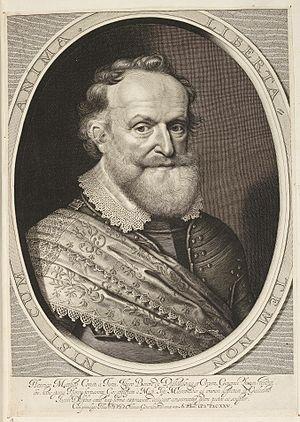
Jindrich Matyas, comte de Thurn-Valsassina, né le 24 février 1567 au château de Lipnice en Bohême et mort le 28 janvier 1640 à Pärnu en Livonie, fut un des principaux chefs de la révolte Bohémienne contre le règne de Ferdinand II de Habsbourg qui en 1618 déclencha la guerre de Trente Ans.